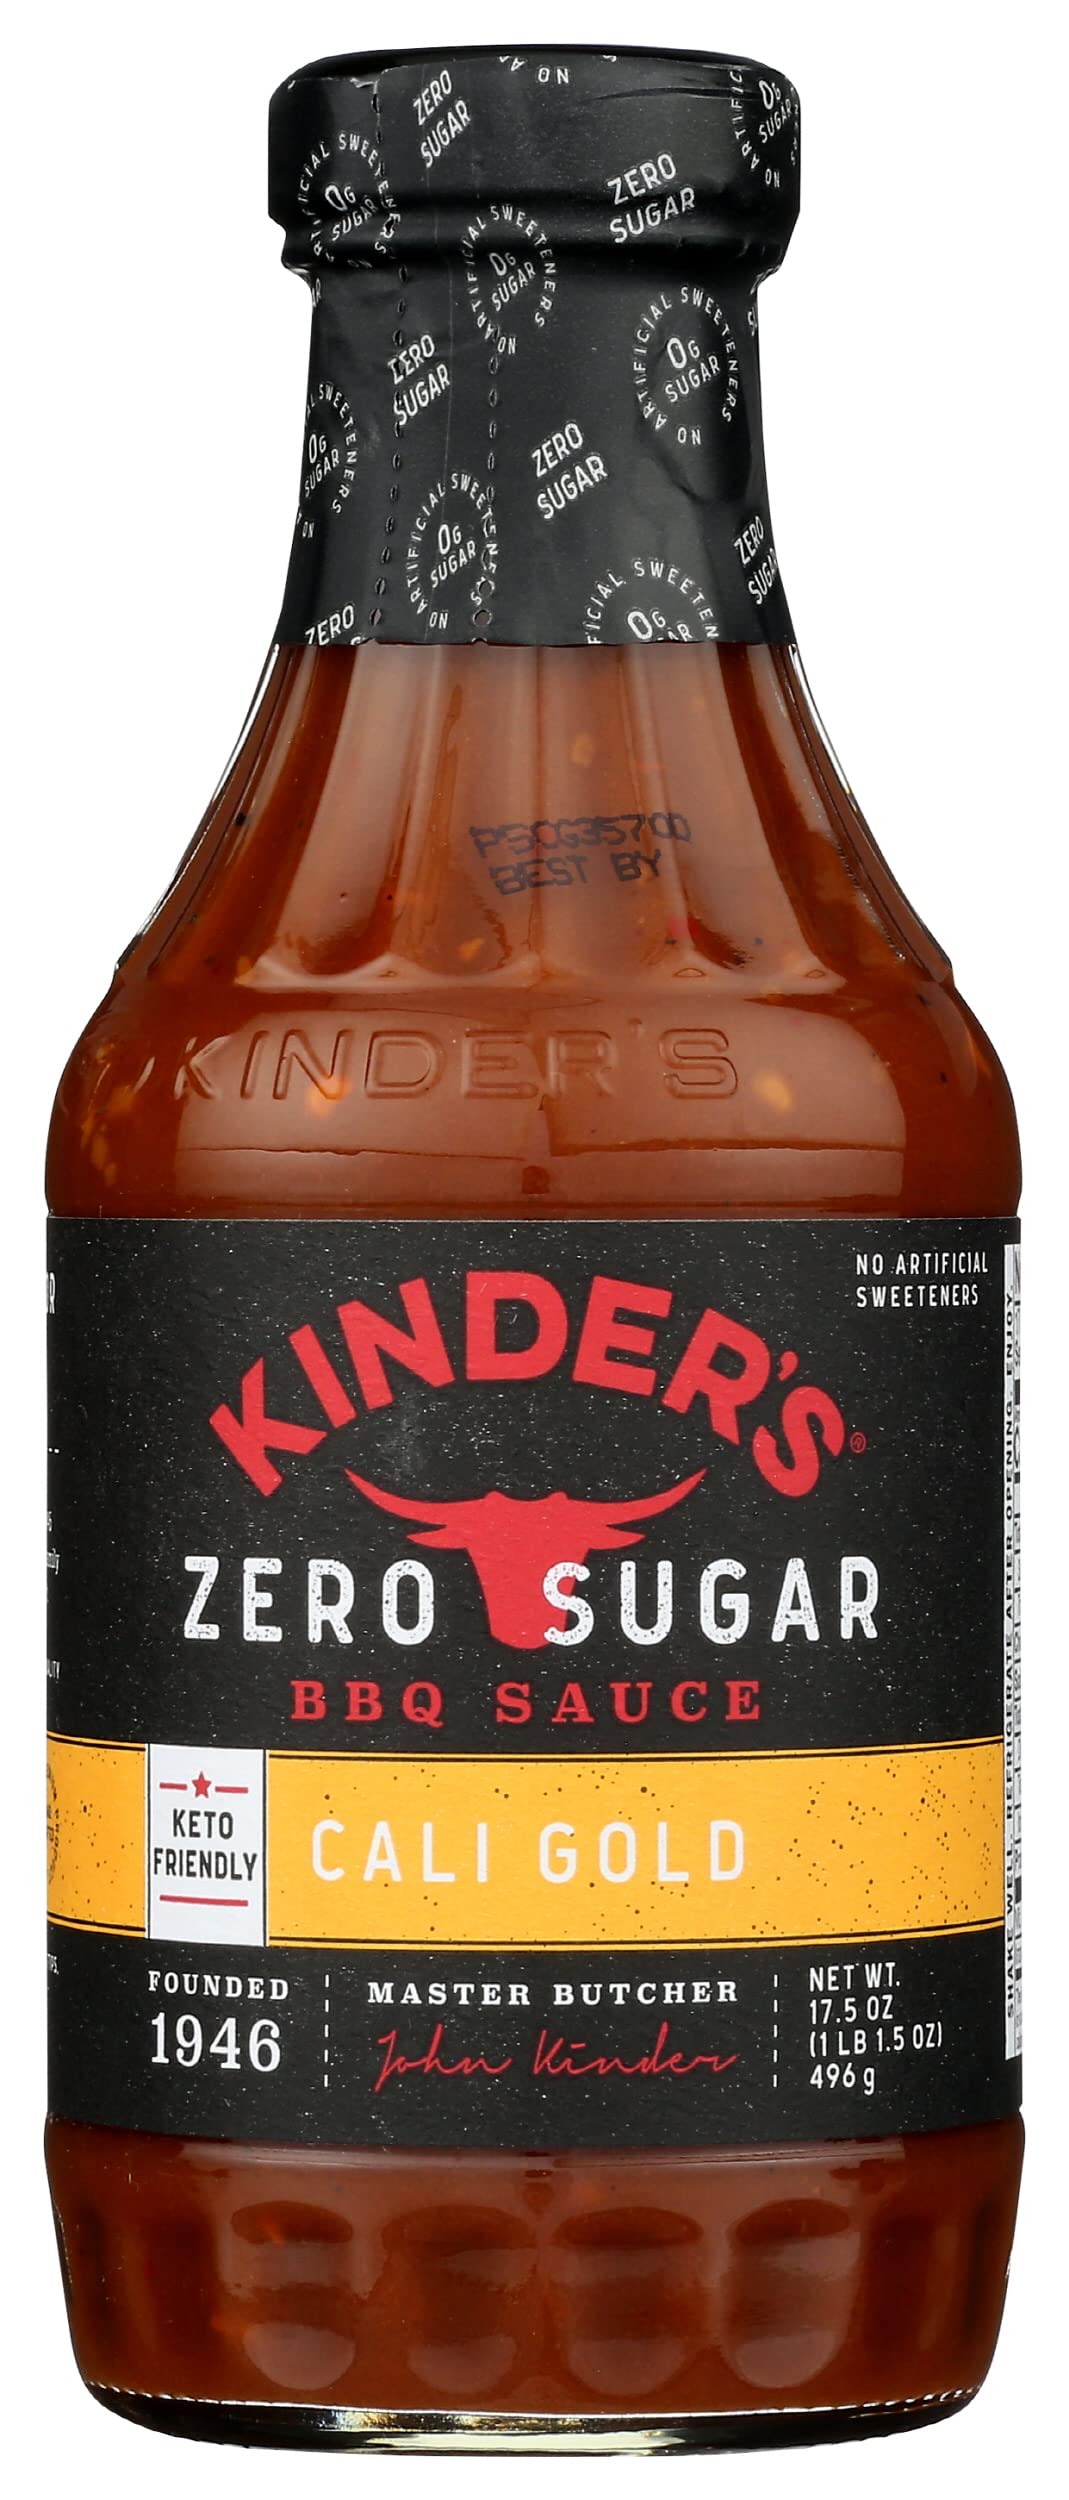
Item Name: Kinder's California Gold BBQ Sauce, No Sugar, Gluten Free, 17.5 Ounce (Pack Of 6)
Bullet Point 1: This Sauce Has A Great Consistency For Dipping, Basting, Brushing And Drizzling.
Bullet Point 2: Featuring Our Proprietary Blend Of Allulose And Monk Fruit, Our Zero Sugar Cali Gold BBQ Sauce Is Our Take On A Carolina Style Barbecue Sauce. It's Sweet, A Little Bit Smoky And Has That Great Mustard Flavor.
Bullet Point 3: Our Cali Gold Zero Sugar BBQ Sauce Has Our Original Bold Flavor, Infused With California Inspired Ingredients For A Tangy And Spicy Sauce, But Without Any Of The Sugar.
Bullet Point 4: This Keto Friendly BBQ Sauce Is, Of Course, Great On Barbecue And It Can Also Take The Place Of Ketchup With Anything From Fries To Meatloaf And Is Great With Pizza, Sandwiches And More.
Bullet Point 5: We Hope You Find All The Amazing Taste You Expect From Kinder’s Without The Sugar And Without A Bunch Of Artificial Junk You Don’t Want And With Only 10 Calories Per Serving, We Think You’Ll Find All Of The Flavor And None Of The Guilt.
Value: 105.0
Unit: Ounce

Price: 53.56